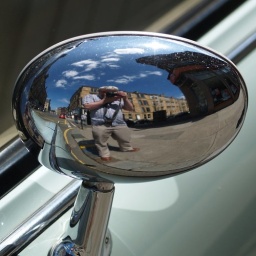
reflection in the shiny wing mirror of a car in Byers Road